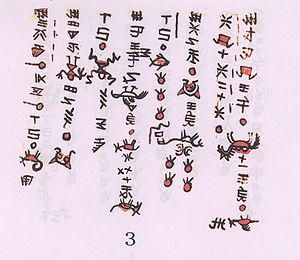
Le shuishu est une des rares écritures pictographiques au monde, utilisée par le peuple shui en République populaire de Chine. L'unicode considère des propositions pour l'intégration du Shuishu.